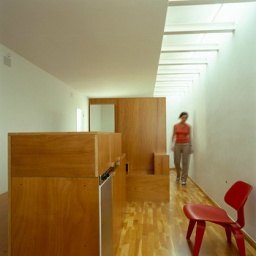
bed in a box from barcelona apt 1